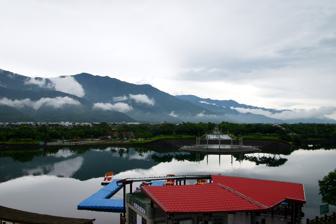
Building: Guanshan Waterfront Park
Country: Taiwan
Year built: 1999
Park in Guangshan, Taitung County, Taiwan Guanshan Waterfront Park 關山親水公園 Type park Location Guanshan , Taitung County , Taiwan Coordinates 23°2′26.1″N 121°10′27.3″E / 23.040583°N 121.174250°E / 23.040583; 121.174250 Area 34 hectares Opened 1999 Public transit access Guanshan Station The Guanshan Waterfront Park ( traditional Chinese : 關山親水公園 ; simplified Chinese : 关山亲水公园 ; pinyin : Guānshān Hébīn Gōngyuán ) is a park in Guanshan Township , Taitung County , Taiwan . History The park was built in 1999 from the previous dumping ground . Geology The park spans over an area of 34 hectares. One-third of the park consists of a lake and the remaining two-thirds is the park area. The water for the lake comes from a subterranean river . The park consists of pavilions, nest boxes , ecological island etc. Transportation The park is accessible within walking distance southeast of Guanshan Station of Taiwan Railways . See also List of parks in Taiwan Guanshan Riverside Park References